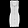
Label: Dress